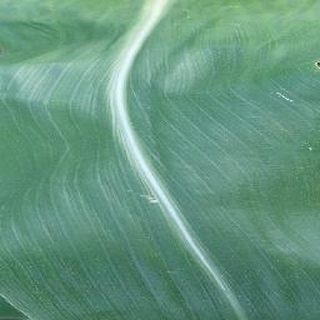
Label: healthy_corn